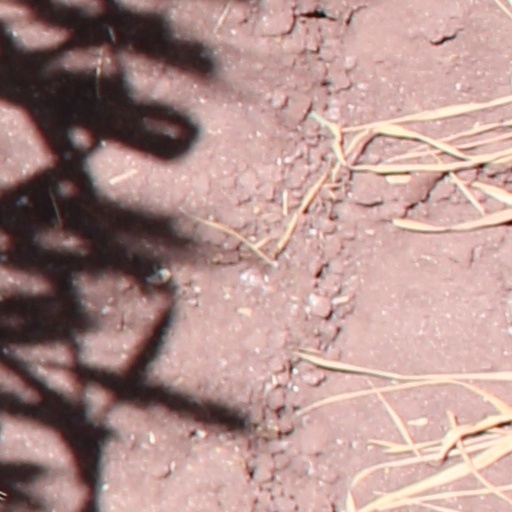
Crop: wheat